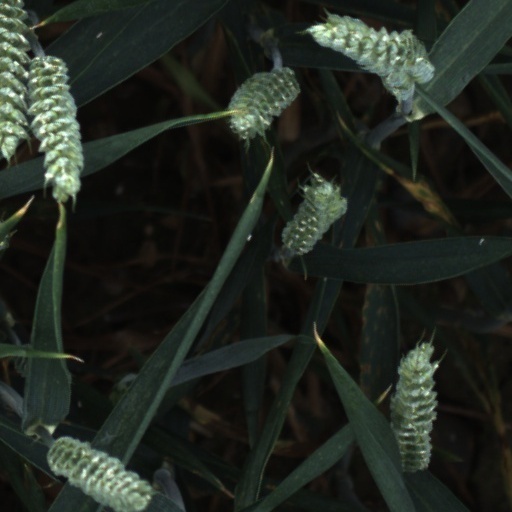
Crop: wheat